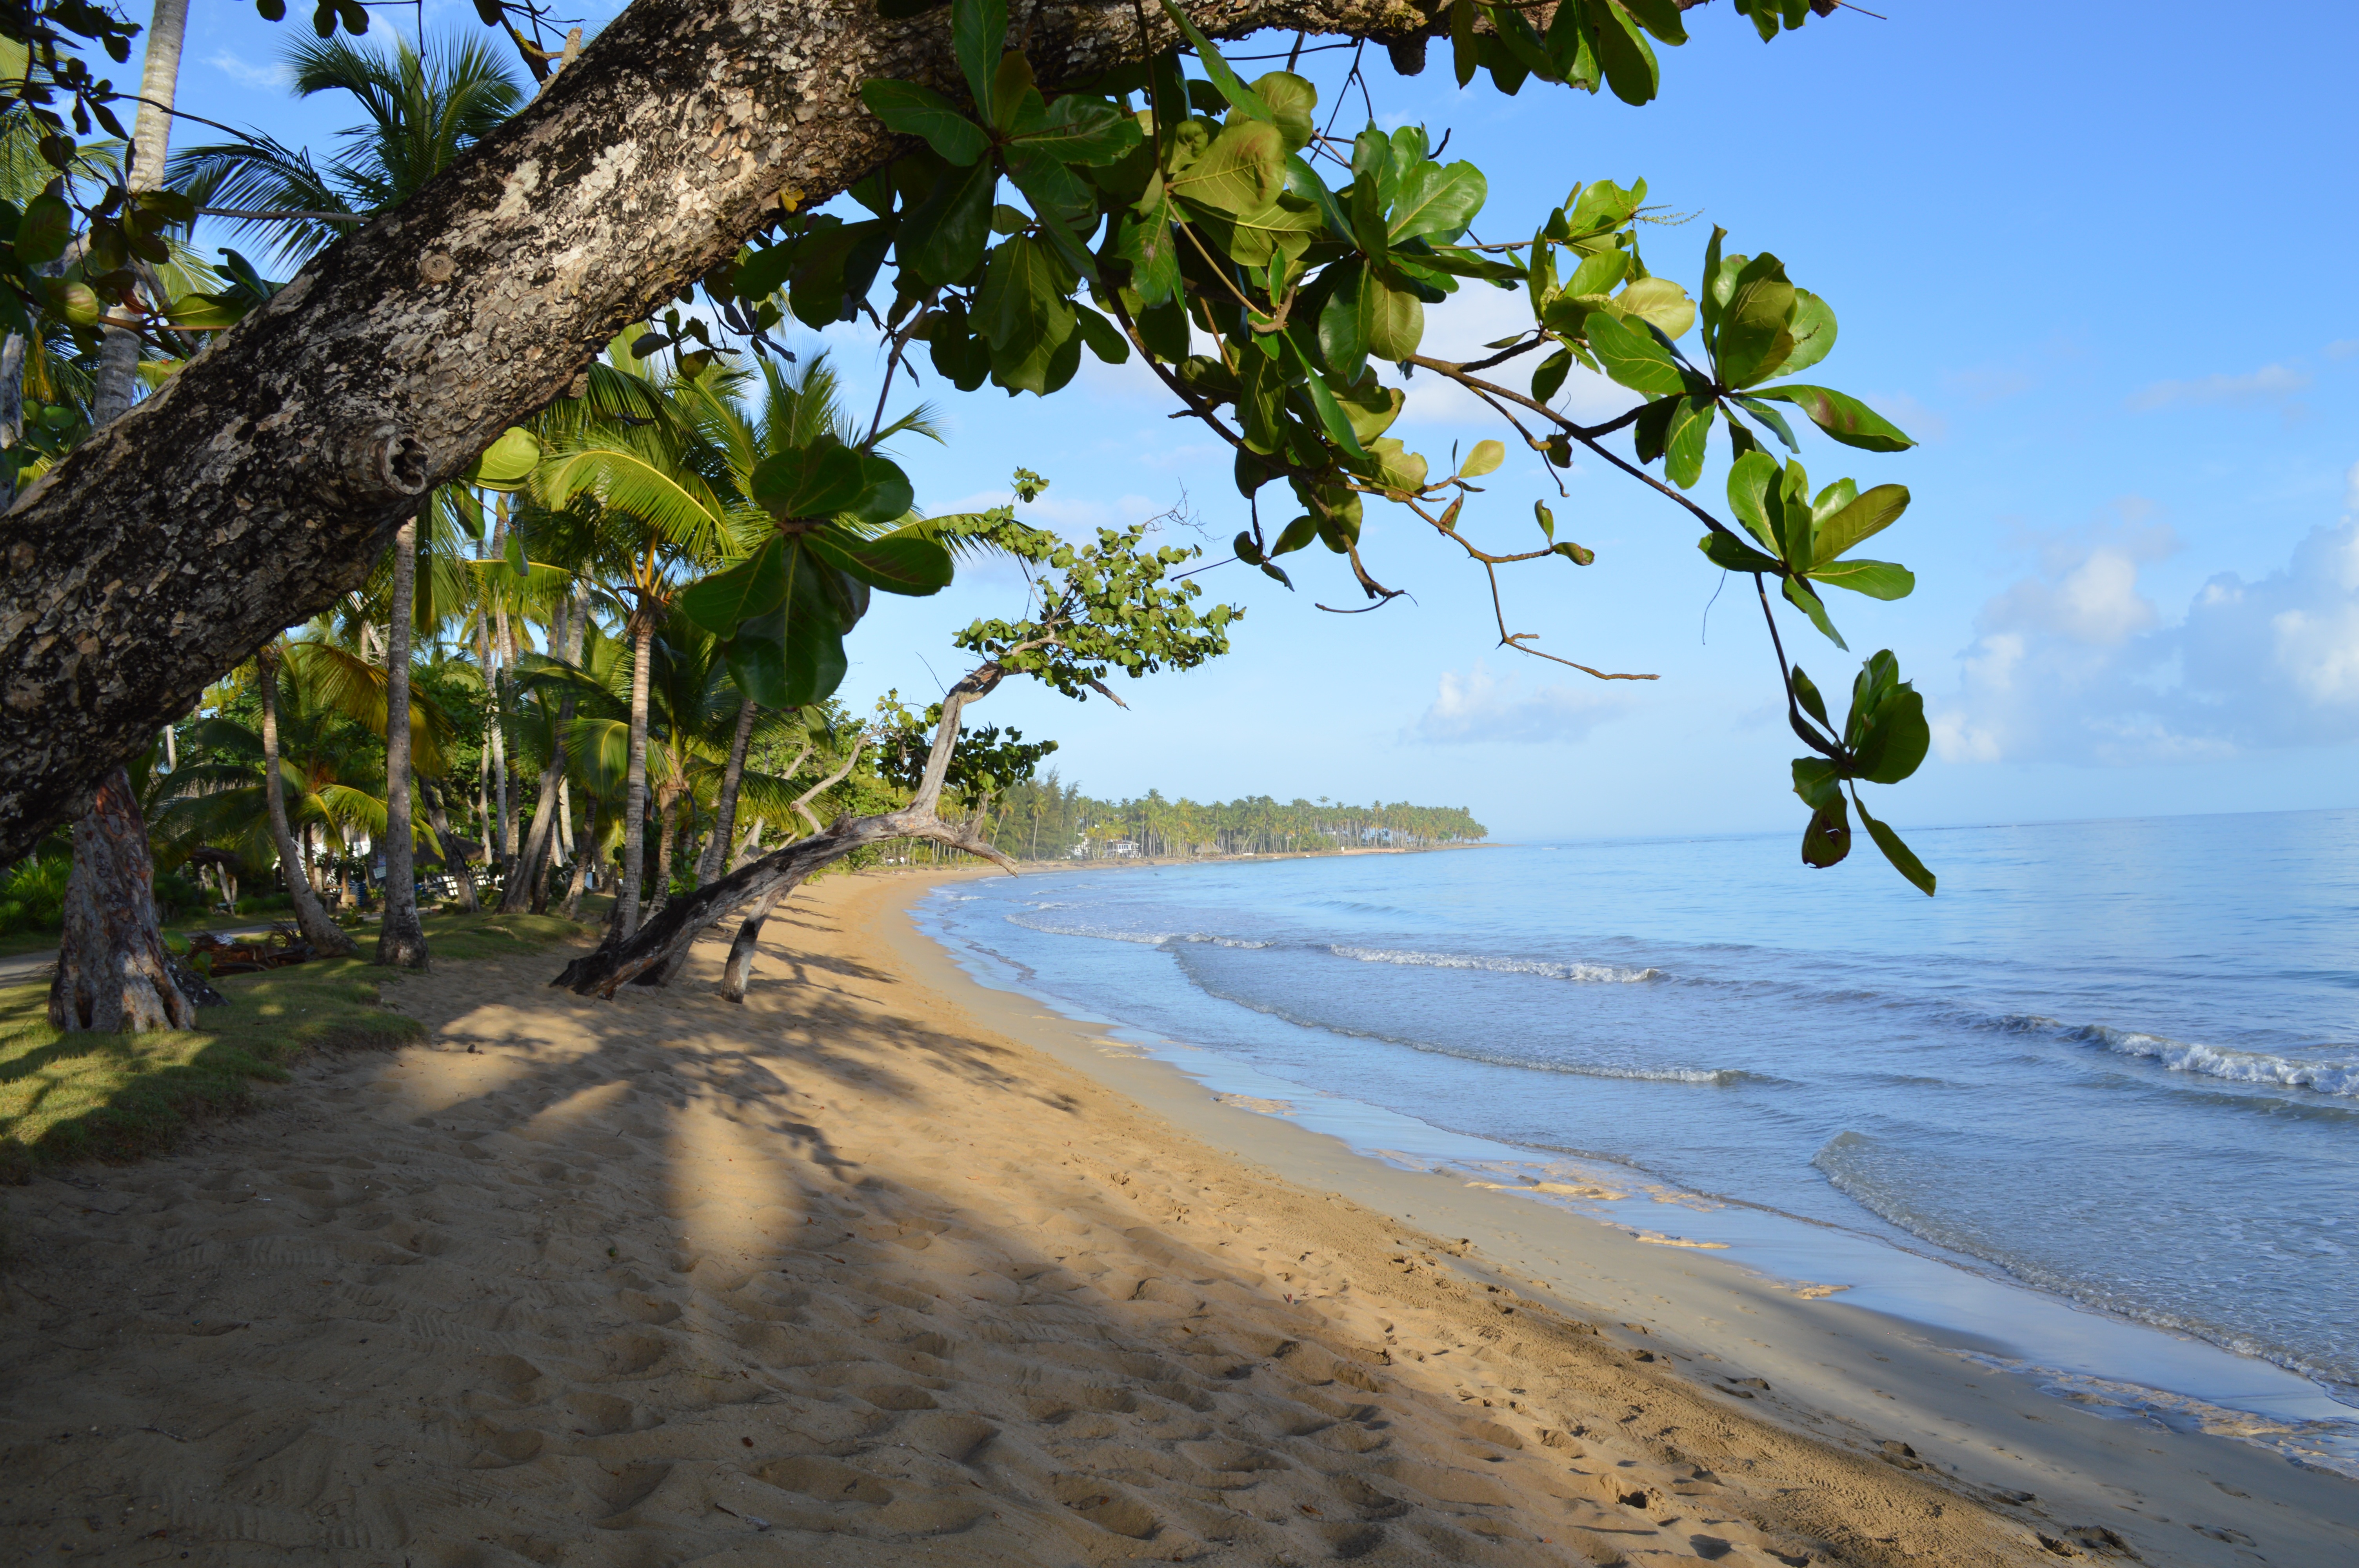
beach, sea, coast, tree, water, ocean, sky, shore, vacation, bay, tourism, body of water, caribbean, dominican republic, tropics, sea grape, las terrenas, coastal and oceanic landforms